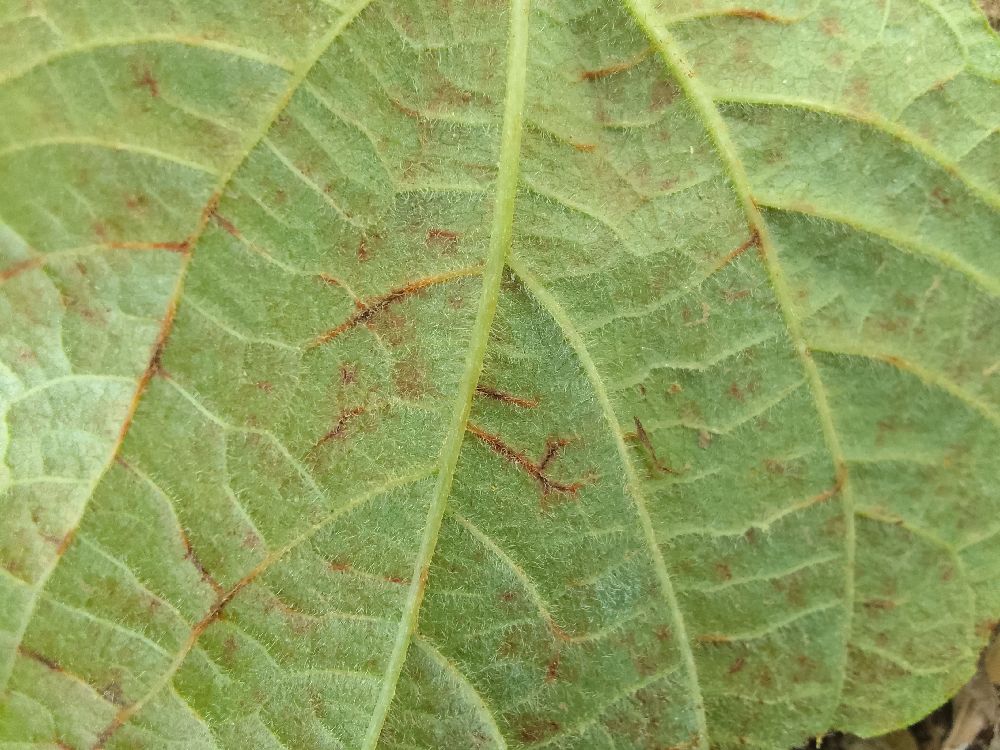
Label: anthracnose